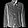
Label: Coat